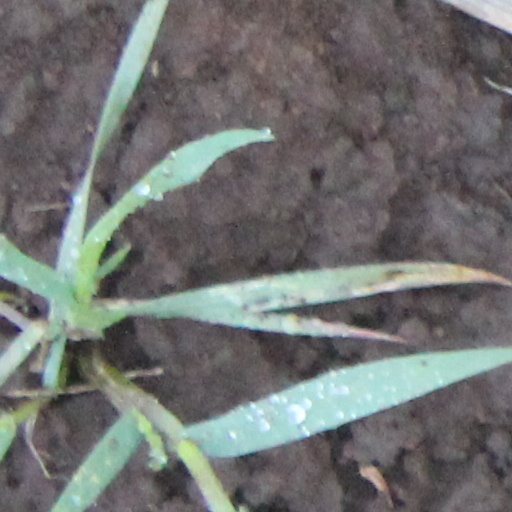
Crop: wheat